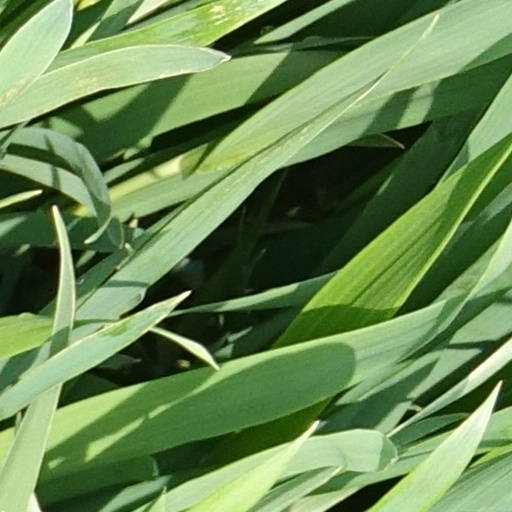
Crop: wheat